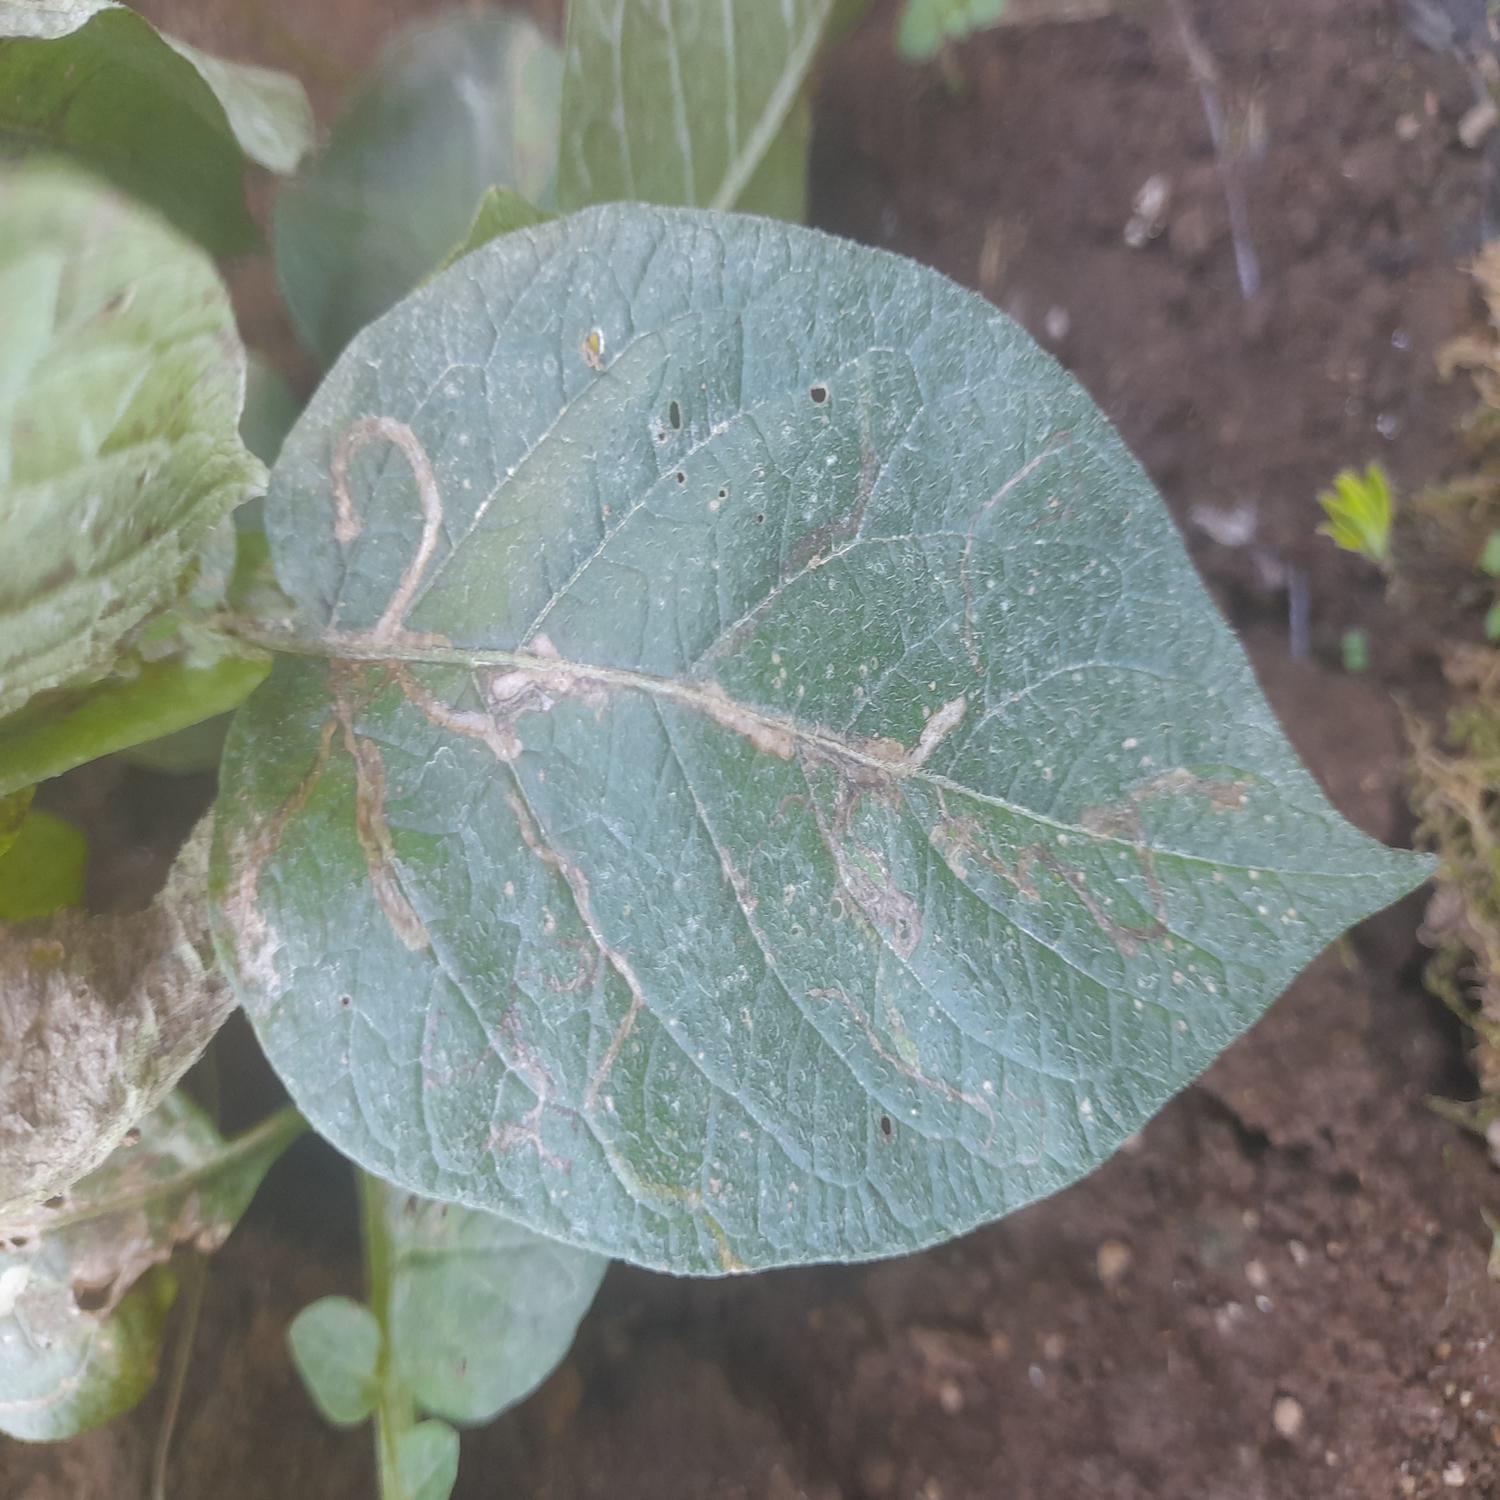
Label: Pest